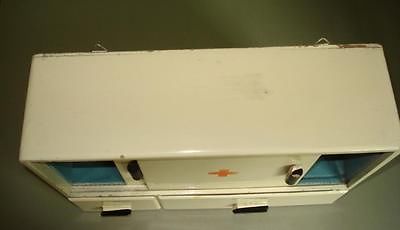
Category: cabinet